Zinc mining in the United States

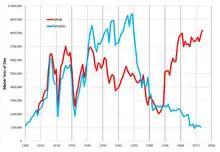
United States annual primary production of zinc from mines and smelter

Zinc mining in the United States produced of zinc in 2019, making it the world's fourth-largest zinc producer, after China, Australia, and Peru. Most US zinc came from the Red Dog mine in Alaska. The industry employed about 2,500 in mining and milling, and 250 in smelting.